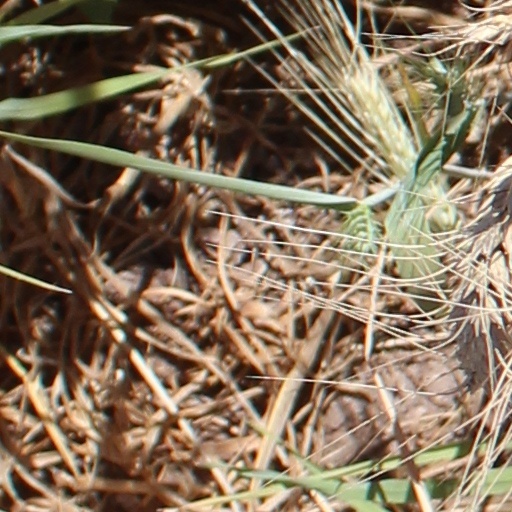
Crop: wheat